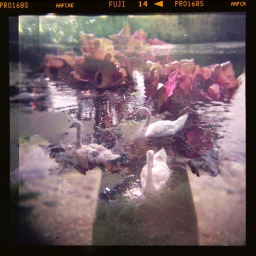
Swans swimming in flowers